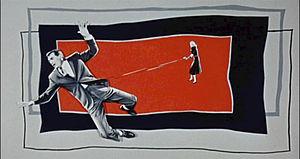
Pas de printemps pour Marnie est un thriller film américain réalisé par Alfred Hitchcock, sorti en 1964. Quarante-cinquième long métrage d'Hitchcock, il est inspiré d'un roman de Winston Graham, Marnie, adapté par la scénariste Jay Presson Allen.